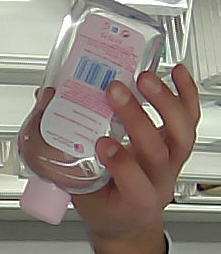
Product: johnson_baby